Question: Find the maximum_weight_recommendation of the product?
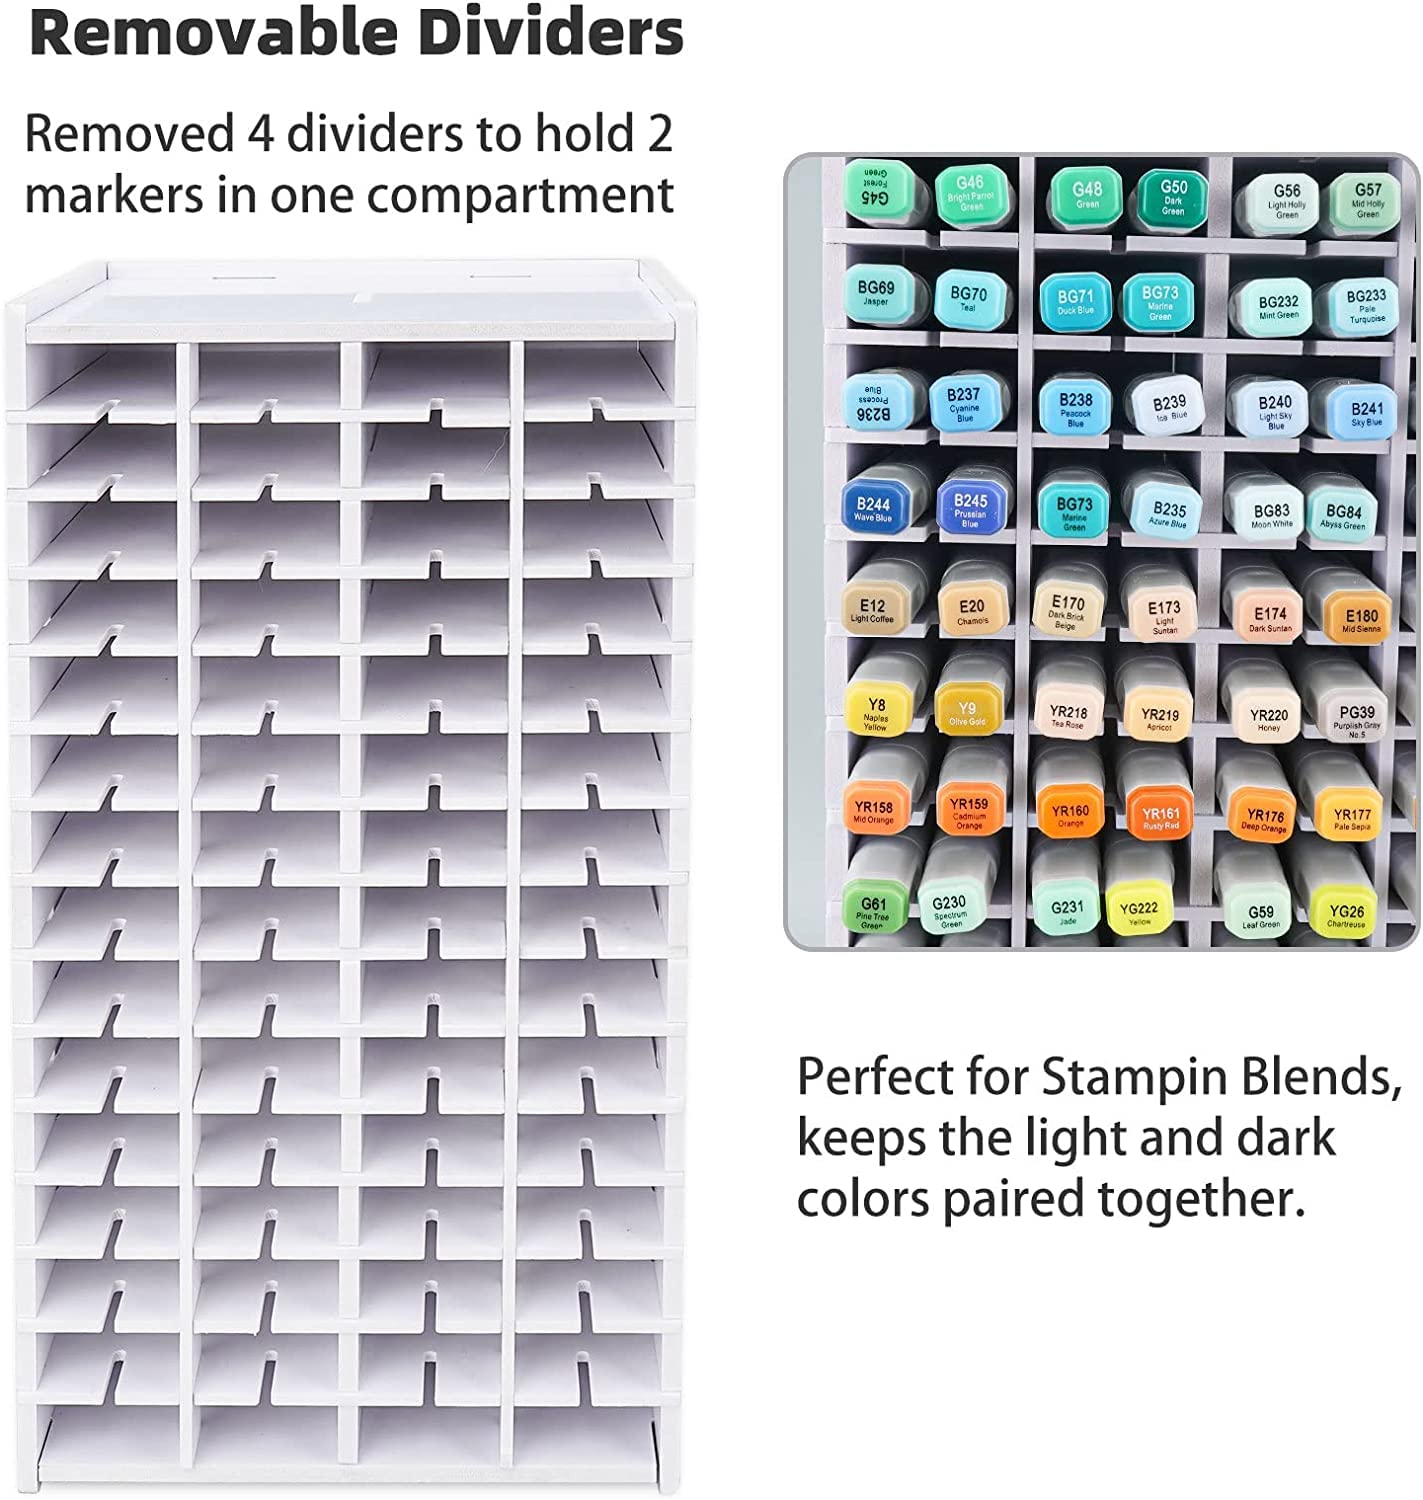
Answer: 45.0 gram